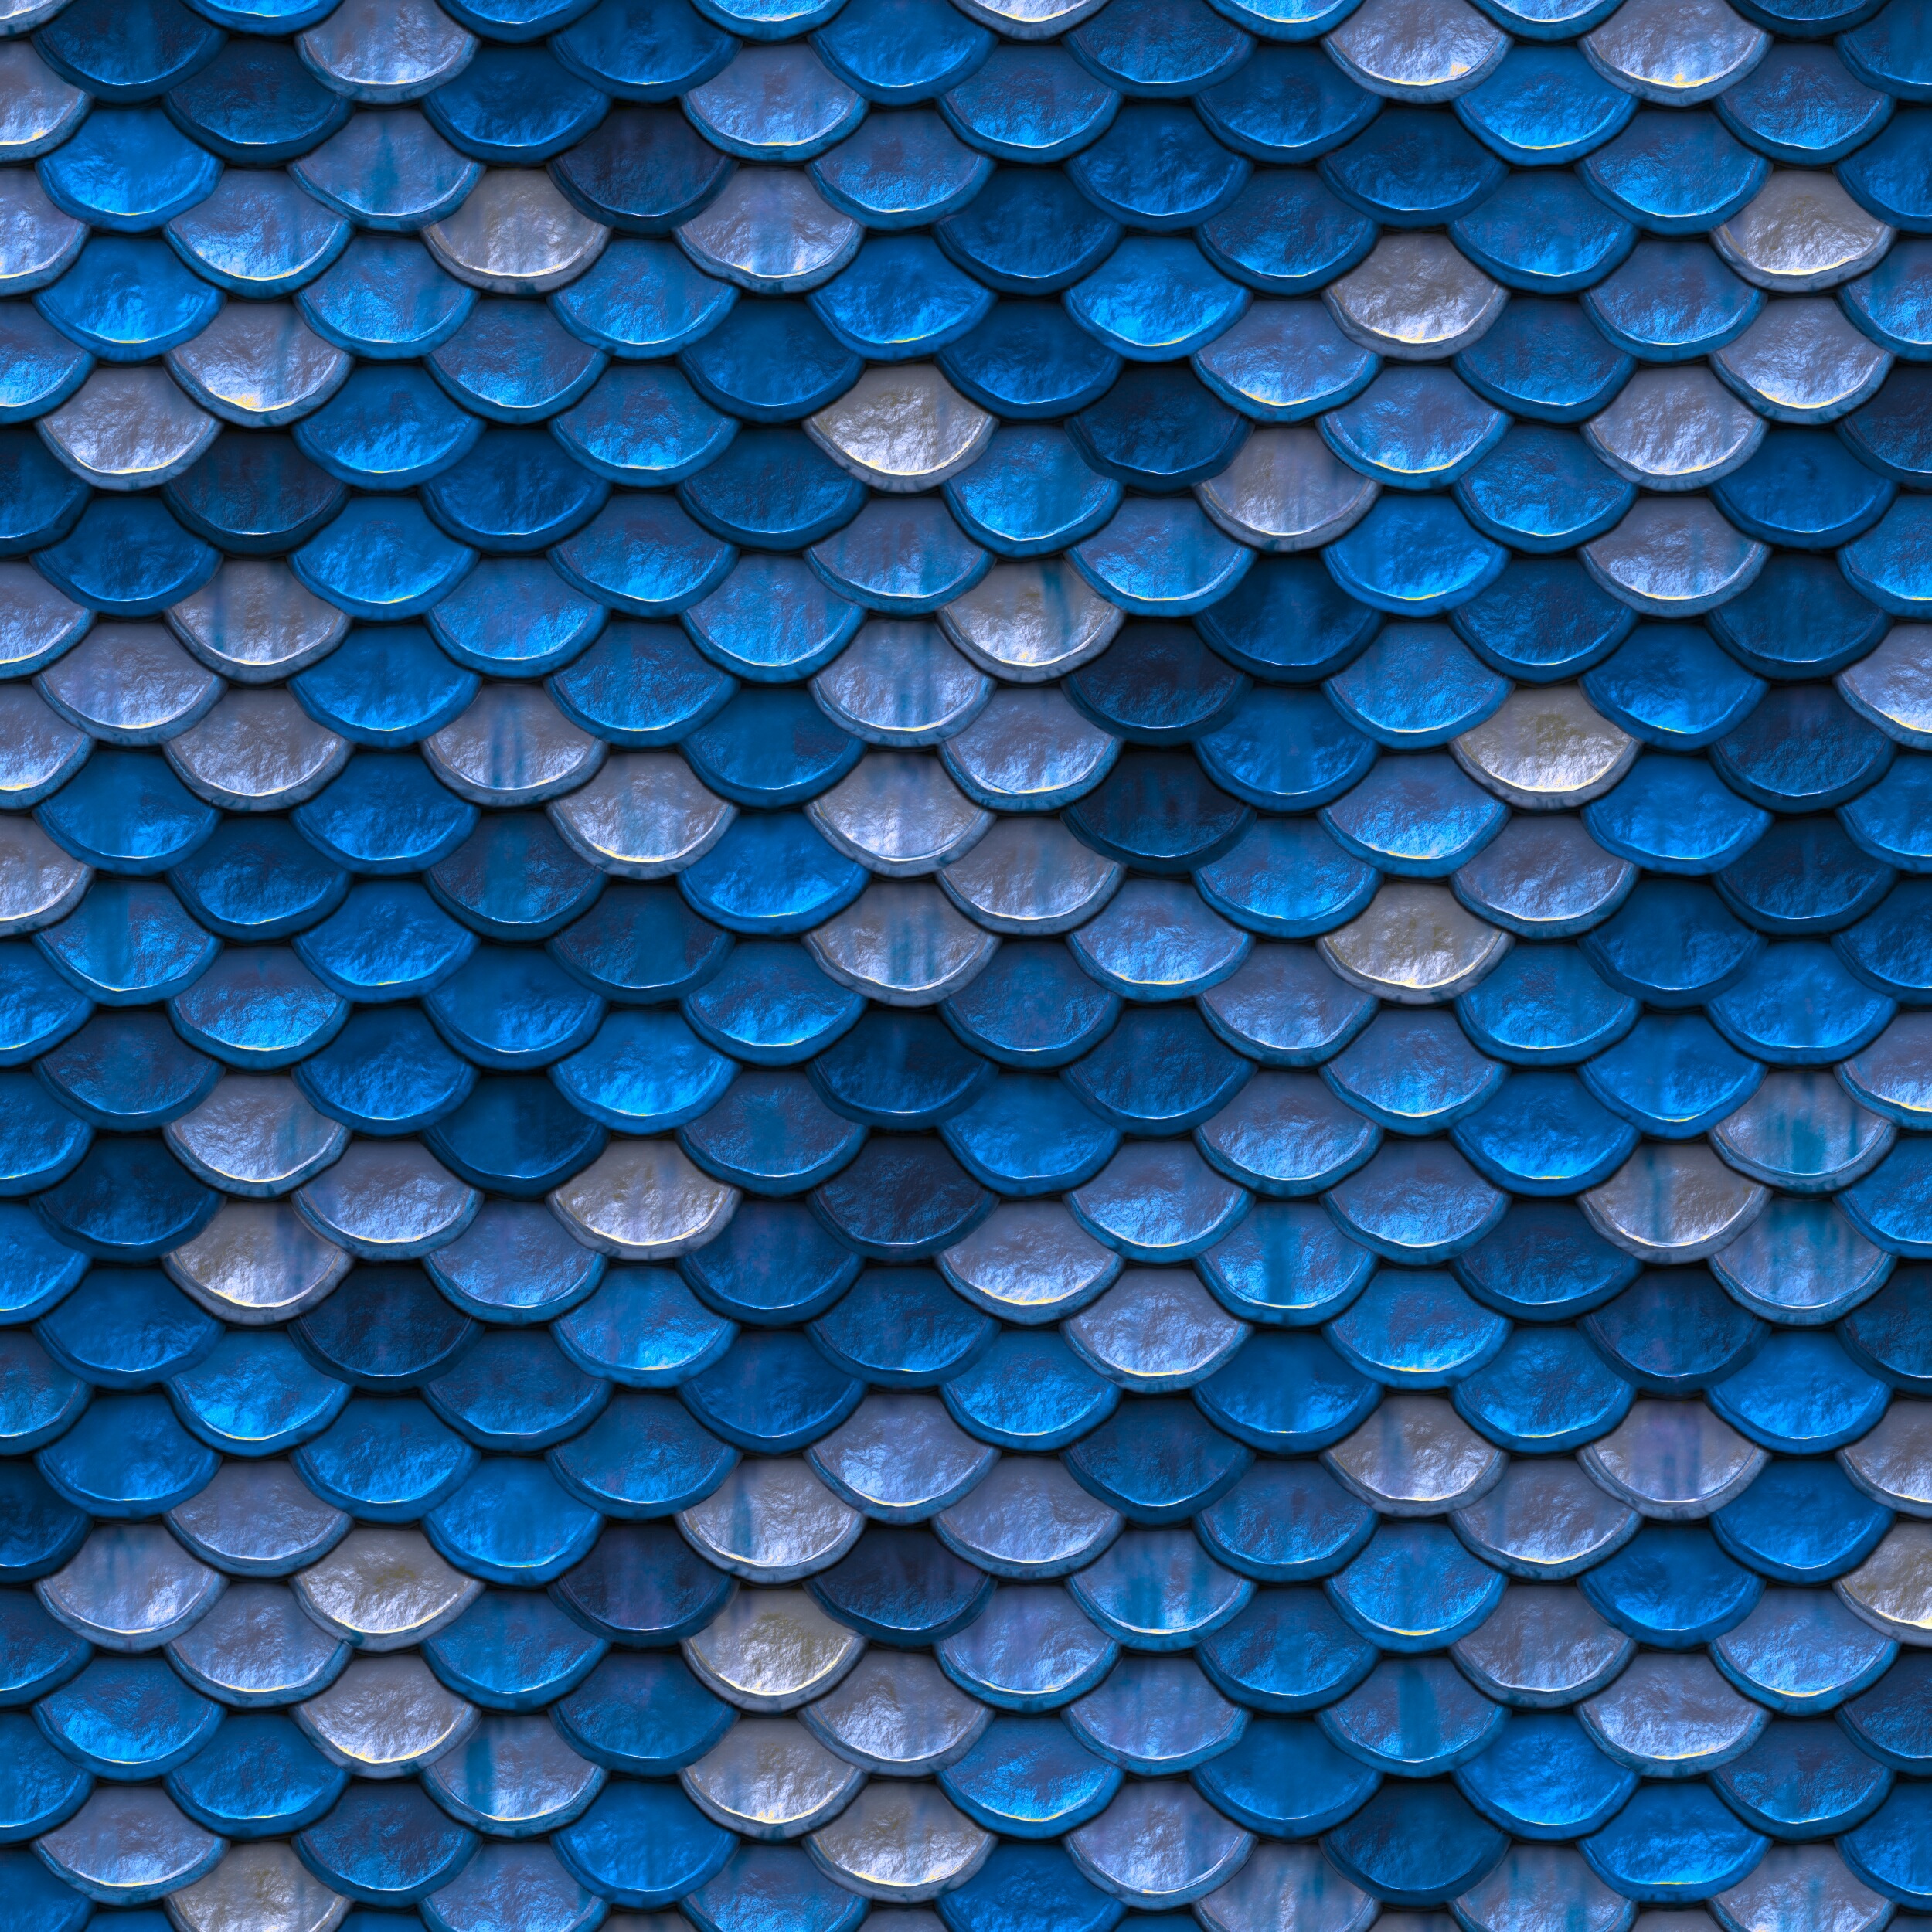
texture, floor, wall, pattern, line, color, blue, scale, material, circle, background image, art, design, net, metallic, flooring, chain link fencing